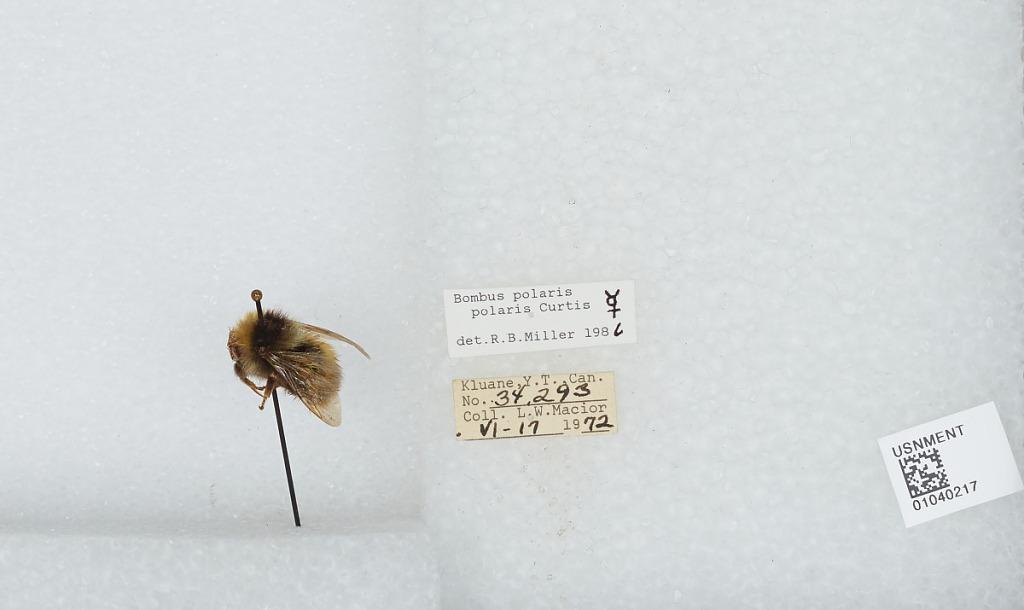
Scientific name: Bombus (Alpinobombus) polaris Curtis
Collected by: L. Macior
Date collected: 1972-6-17
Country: Canada
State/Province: Yukon Territory
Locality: Kluane
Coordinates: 60.75, -139.5
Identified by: Miller, R. B.